Chelation of heavy metals in autism

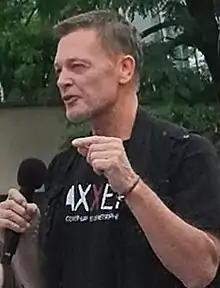
Andrew Wakefield, the former British surgeon behind the fraudulent idea that the measles-mumps-rubella vaccine is the cause of autism.

According to several authors, including Michael Fitzpatrick, the rise in popularity of chelation as an is linked to the impact of a 1998 study by former British surgeon Andrew Wakefield, later discredited as fraudulent. The study falsely suggested a connection between the measles, mumps, and rubella (MMR) vaccine and the onset of autism. In 2001, the journal "Medical Hypotheses" published a paper characterizing autism as a form of mercury poisoning, which attracted significant media attention. In 2002, cell biologist Parris M. Kidd published two articles in the "Alternative Medicine Review", proposing mercury as a possible cause of autism and suggesting that chelation therapy could serve as a treatment. In subsequent years, researchers Mark and David Geier released numerous publications asserting a link between mercury exposure and autism, and promoting chelation as a therapeutic intervention.